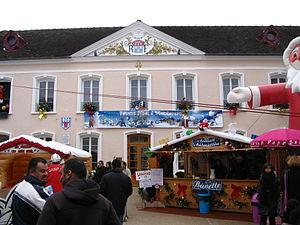
L'hôtel de ville de Montereau-Fault-Yonne, Seine-et-Marne, France, quelques semaines avant Noël.
Montereau-Fault-Yonne, prononcé [mɔ̃tʁofotjɔn], est une commune française située dans le département de Seine-et-Marne en grande couronne de Paris en région Île-de-France.